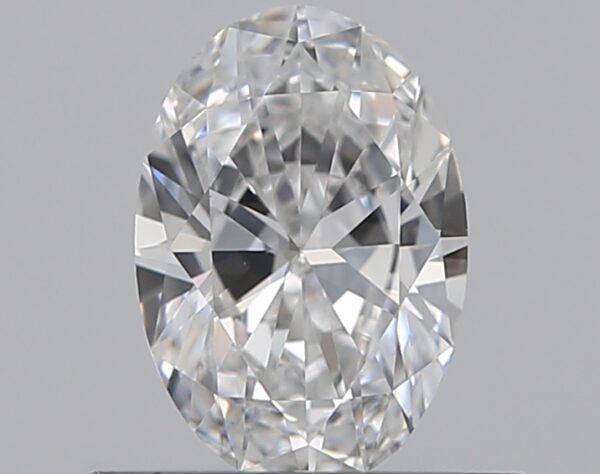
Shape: oval
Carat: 0.5
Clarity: VS1
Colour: D
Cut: EX
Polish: EX
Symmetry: VG
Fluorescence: M
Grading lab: GIA
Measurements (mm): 6.49 x 4.41 x 2.63